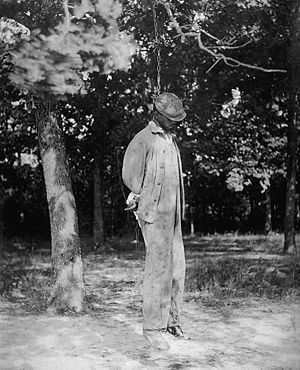
Selvtægt
Selvtægt i form af lynchninger forekom bl.a. i det raceopdelte USA
At udøve selvtægt er at tage loven i egen hånd, i stedet for at bruge retssystemet, hvorved udøveren af selvtægt gør sig til både dømmende og udøvende magt.